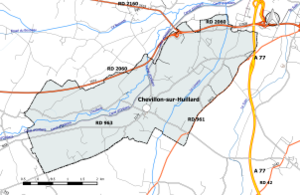
Carte du réseau routier de la commune de fr:Chevillon-sur-Huillard.
Chevillon-sur-Huillard est une commune française, située dans le département du Loiret en région Centre-Val de Loire.